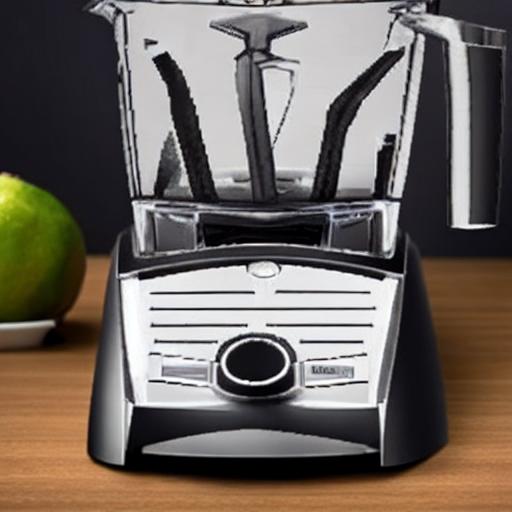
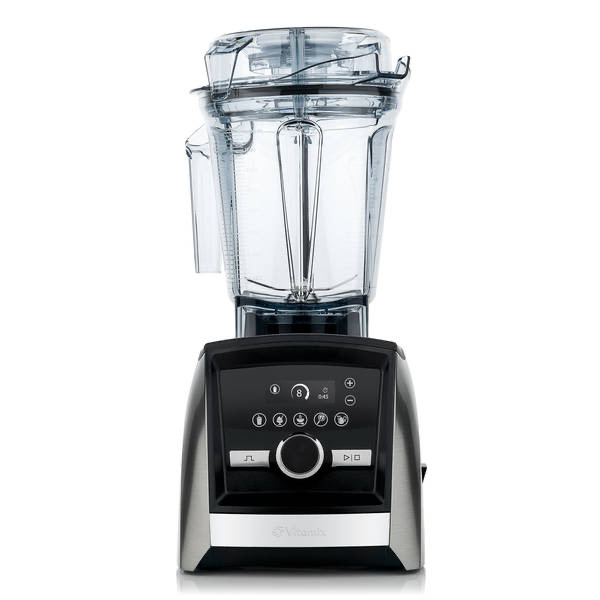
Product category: items_blender
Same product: no